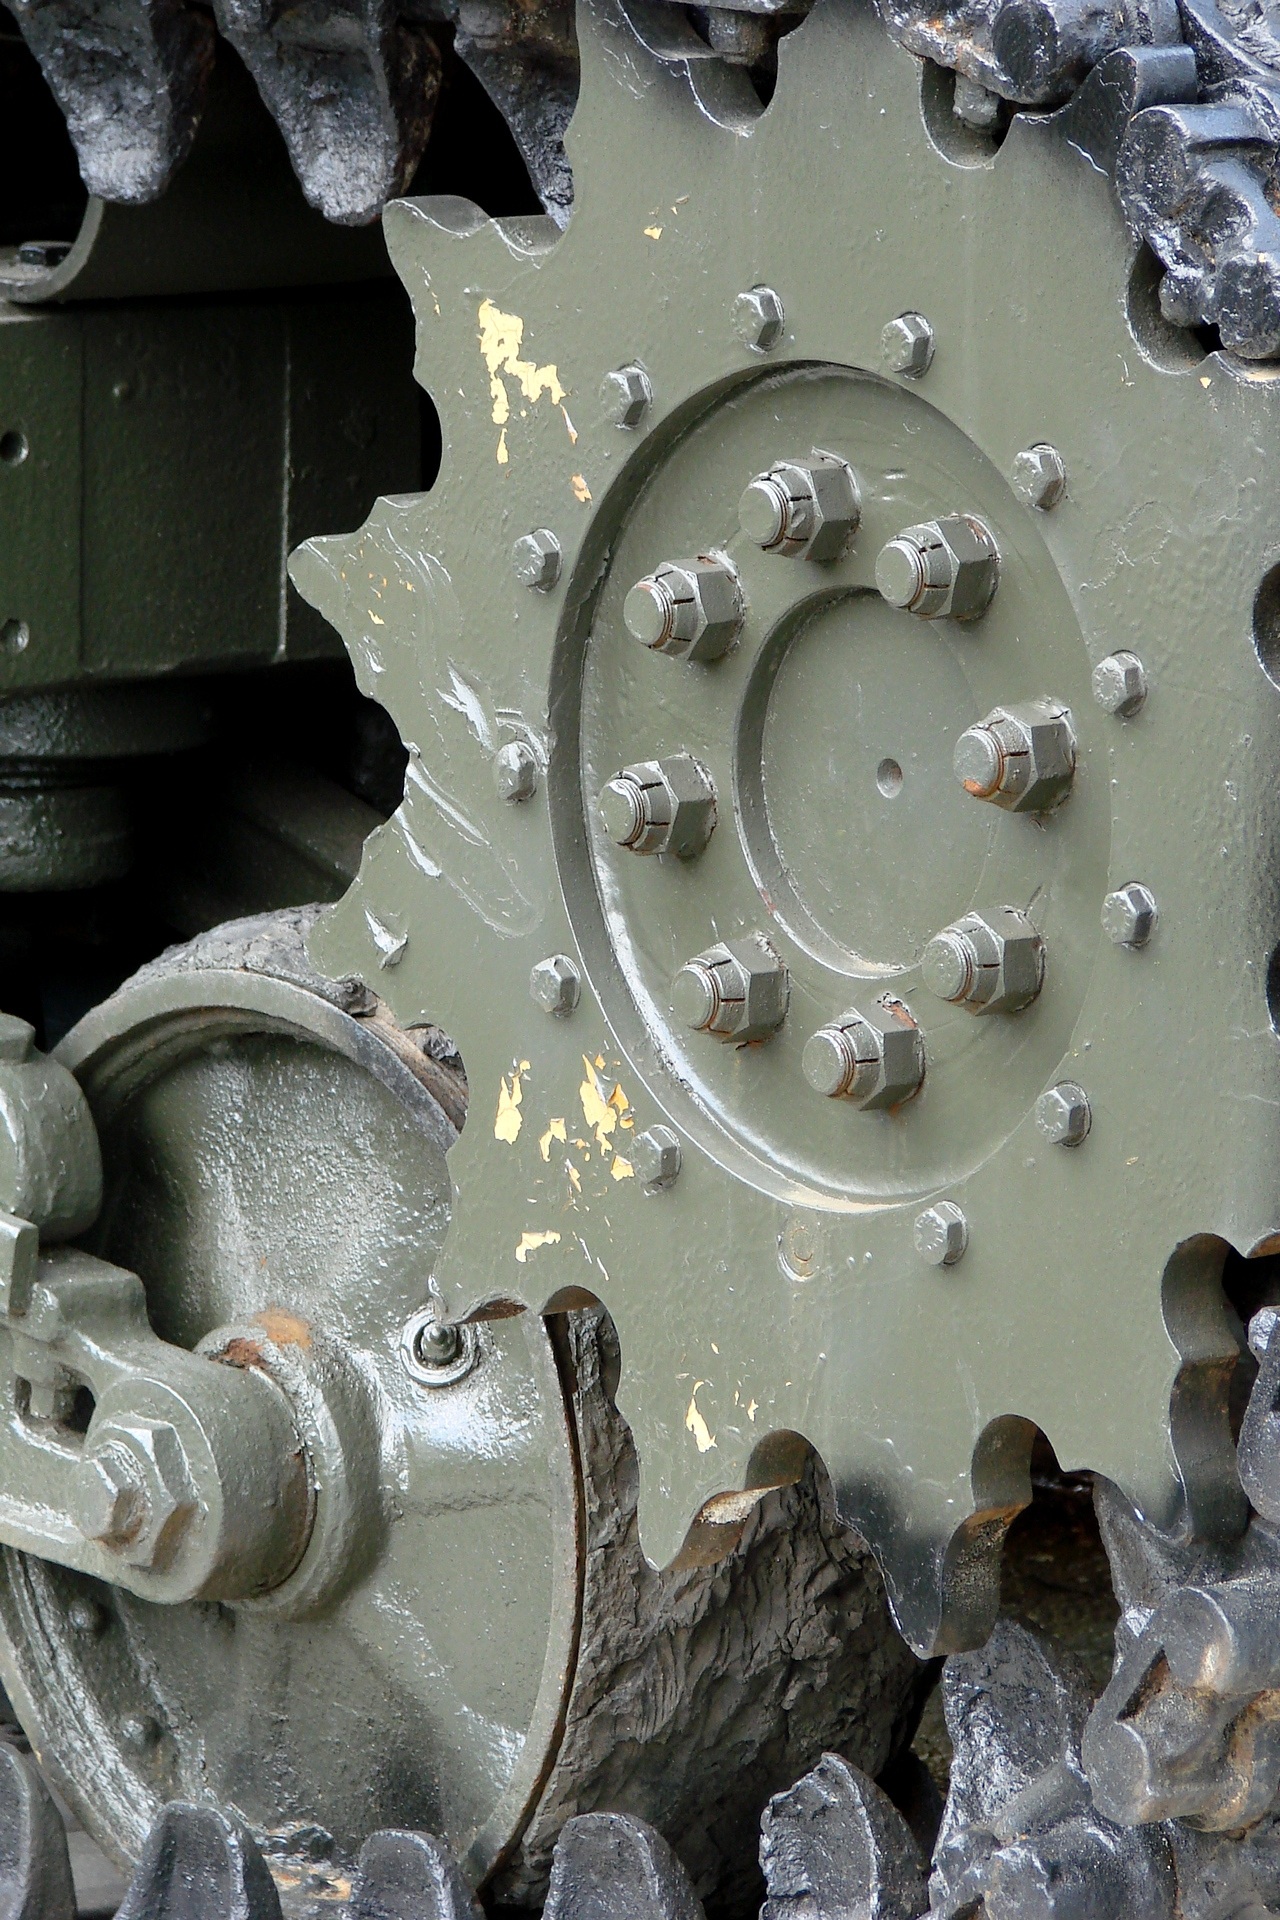
track, wheel, old, steel, military, army, vehicle, drive, metal, machine, weapon, material, sculpture, war, power, battle, engine, tank, iron, heavy, scrap, armor